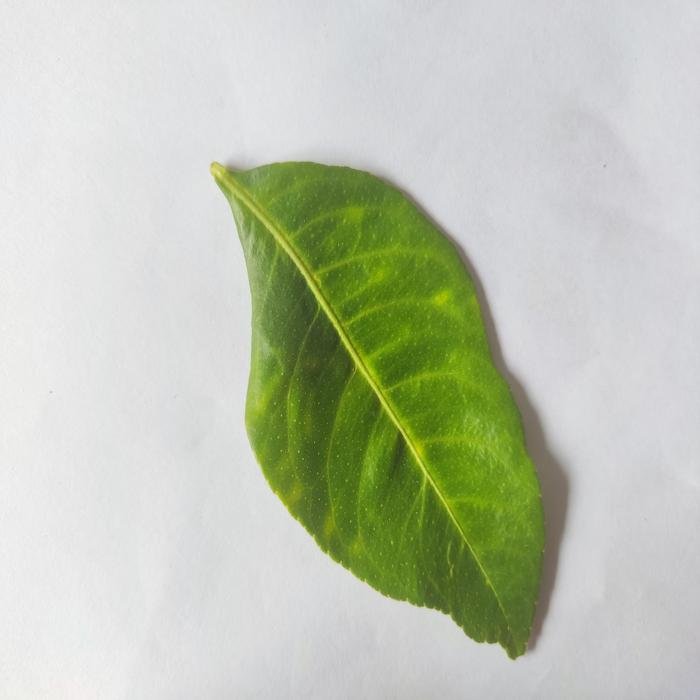
Crop: Lemon
Leaf condition: Citrus